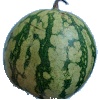
Label: watermelon